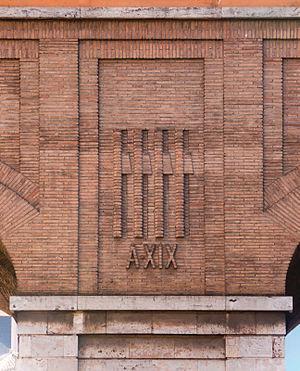
Faisceaux, an XIX, Rome, Italie